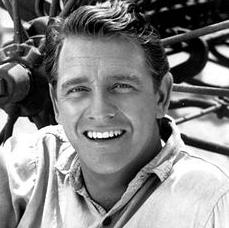
Age: 34